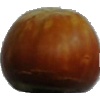
Label: Nut Forest 1